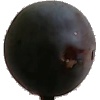
Label: Plum 3